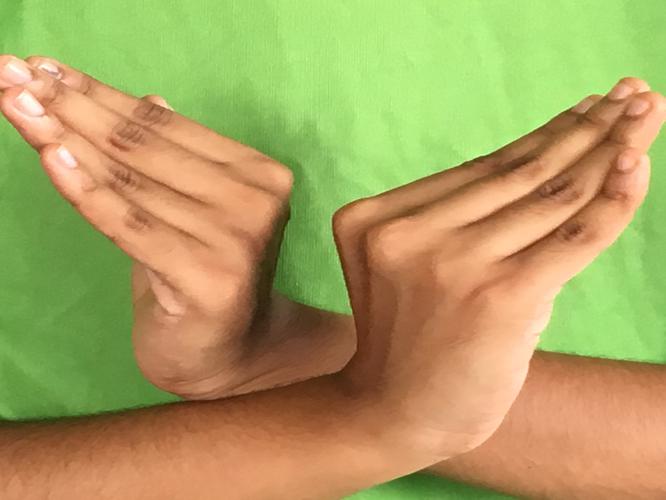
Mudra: Nagabandha
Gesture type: double_hand